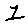
Label: 1